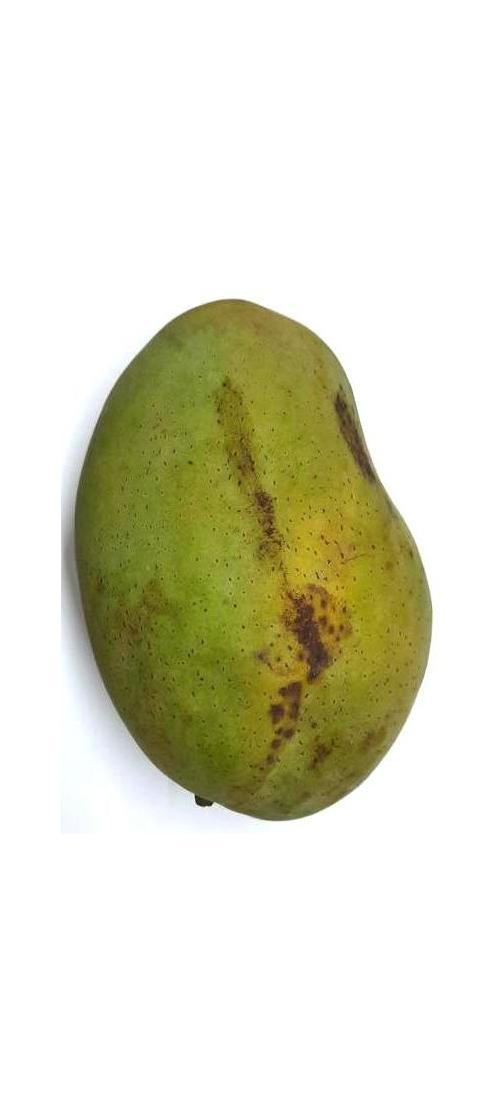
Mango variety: Fazli Shurmai